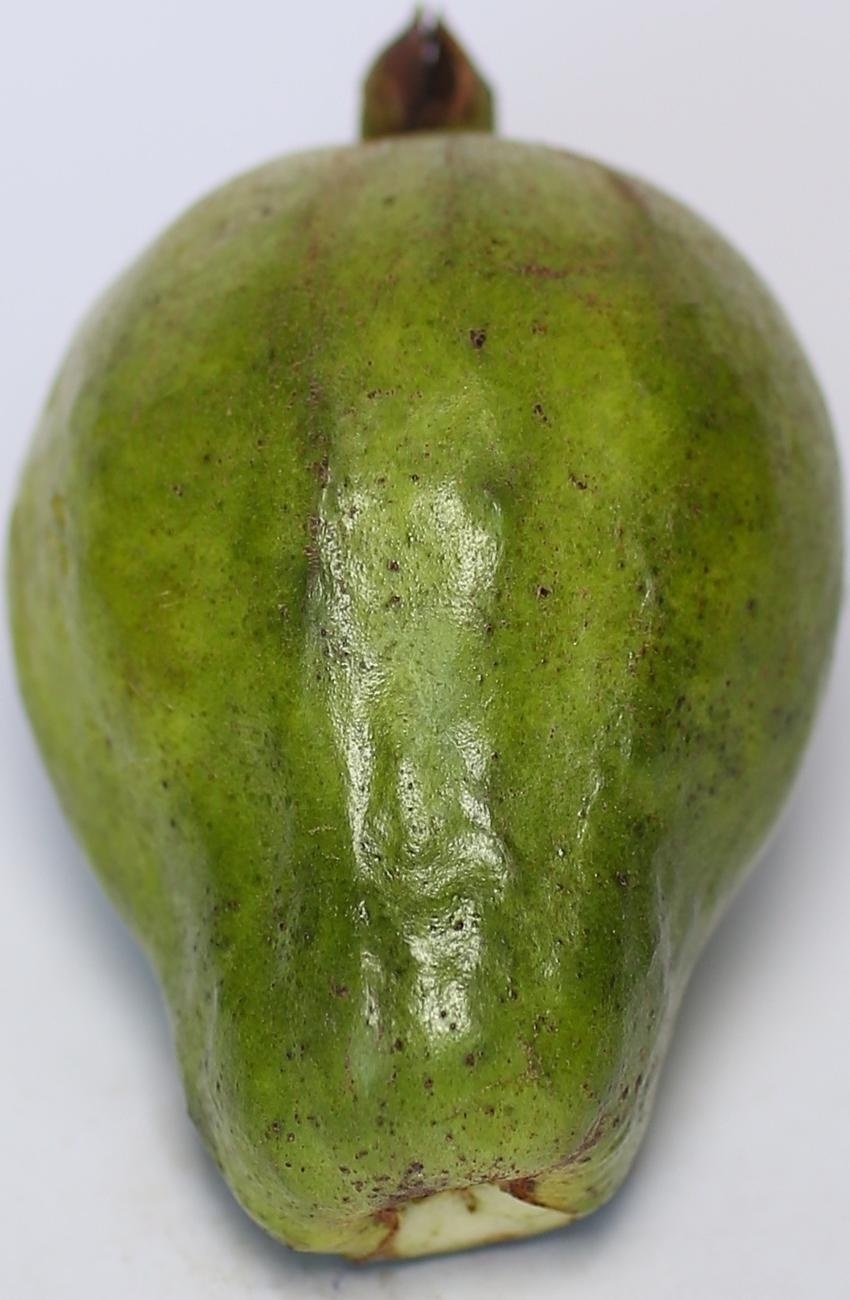
Maturity: green
Variety: local-sindhi